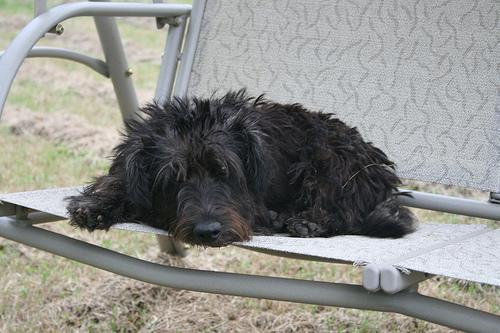
scottish terrier